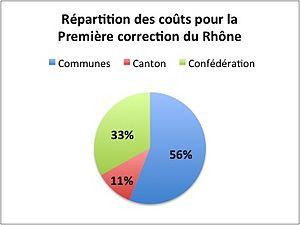
Dans sa partie située en Suisse, le Rhône a subi de nombreux aménagements visant à maîtriser son cours et diminuer les effets néfastes de ses crues. En 1860, une crue fait de très gros dégâts sur toute la vallée du Rhône. Cet événement va déclencher la décision de réaliser la première correction du Rhône entre 1863 et 1894. Une seconde correction est réalisée entre 1930 et 1960. En septembre 2000, le Grand Conseil valaisan décide d'entreprendre la troisième correction du Rhône de Gletsch au Léman, en collaboration avec le Canton de Vaud. En 2008, la Confédération suisse annonce la levée de fonds pour la troisième correction dont les travaux devraient durer entre 25 et 30 ans.